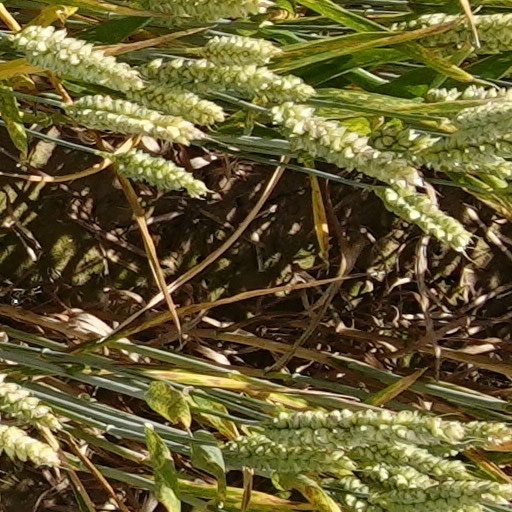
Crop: wheat